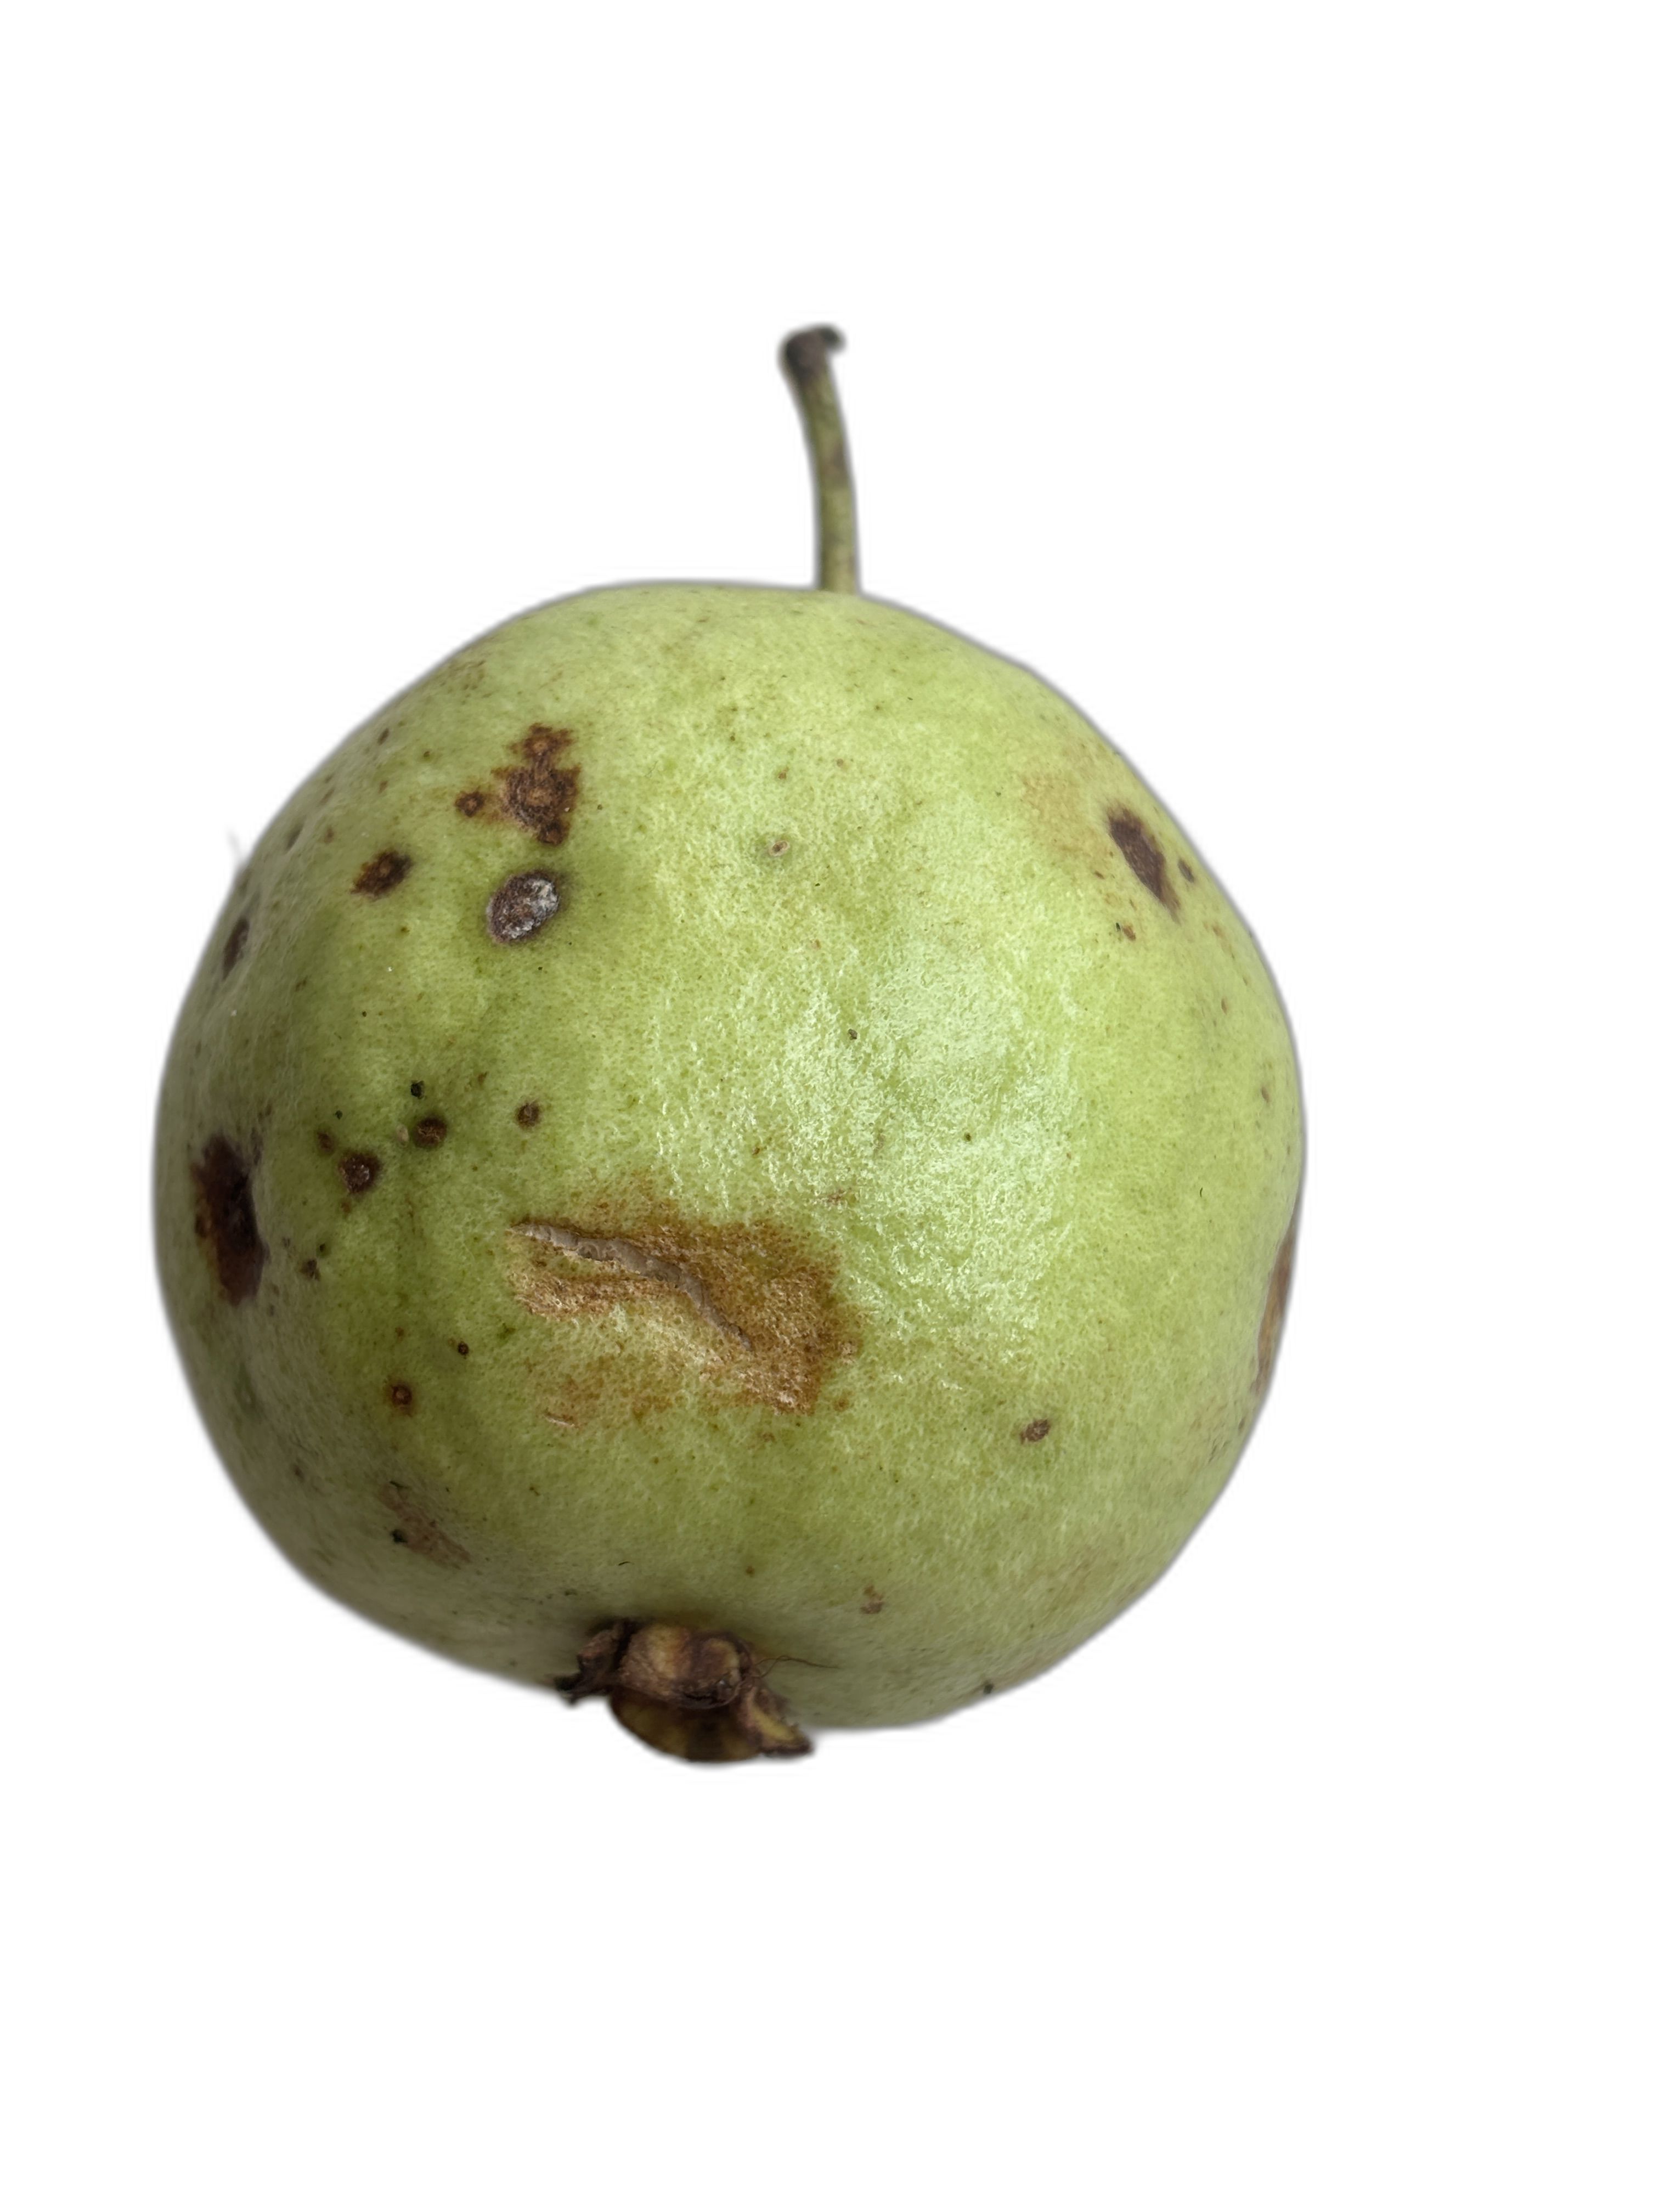
Plant part: fruit
Disease: Anthracnose